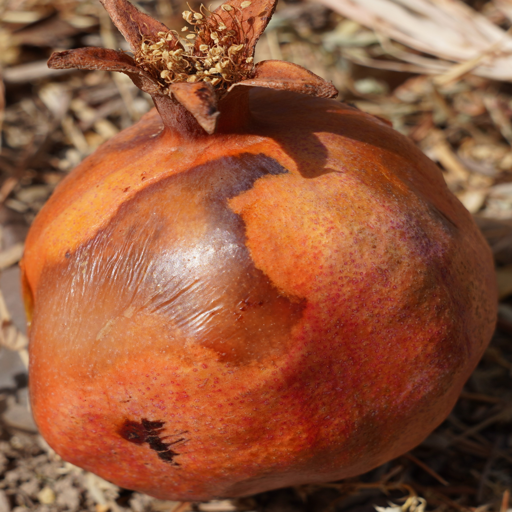
Label: Colletotrichum spp